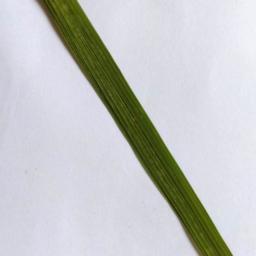
Label: Rice___Healthy